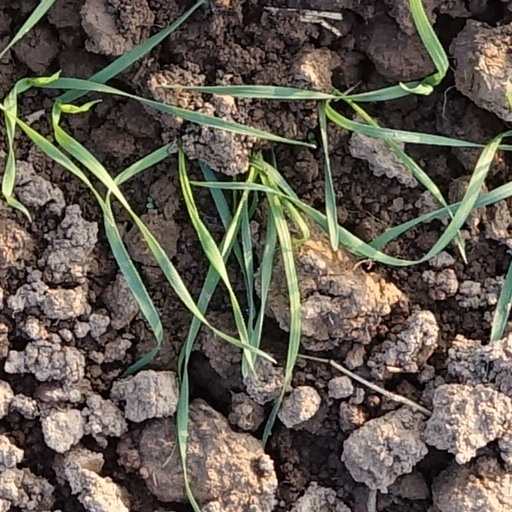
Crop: wheat